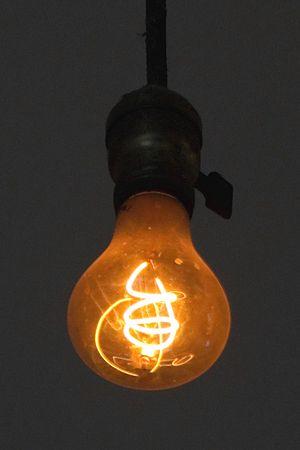
Adolphe Alexandre Chaillet, né le 15 juillet 1867 à Paris, et mort le 26 juillet 1940 à Trap Khê Huyen de Hung Yen, est un inventeur dans le domaine de l'électrotechnique. Il est connu pour avoir créé l'ampoule centenaire qui éclaire une caserne de pompiers à Livermore depuis plus d'un siècle.
L'ampoule centenaire, ou ampoule de Livermore, est une lampe à incandescence d'une puissance de quatre watts, qui brillerait depuis 1901. Elle serait ainsi la plus vieille ampoule encore en fonctionnement au monde. Installée dans la caserne des pompiers de Livermore en Californie, elle n'a presque jamais été éteinte.